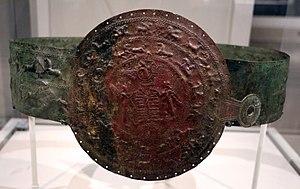
L'Assyrie est une ancienne région du nord de la Mésopotamie, qui tire son nom de la ville d'Assur, du même nom que sa divinité tutélaire. À partir de cette région s'est formé, au IIᵉ millénaire av. J.-C., un royaume puissant qui devient plus tard un empire. Aux VIIIᵉ et VIIᵉ siècles av. J.-C., l'Assyrie contrôle des territoires s'étendant sur la totalité ou sur une partie de plusieurs pays actuels, comme l'Irak, la Syrie, le Liban, la Turquie et l'Iran.